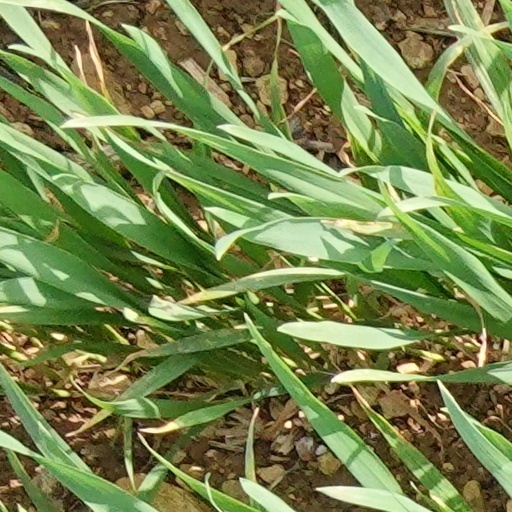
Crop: wheat